Ahlten station

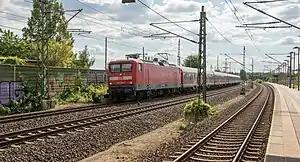
A Regional-Express train passing through Ahlten station

Ahlten is a railway station located in Ahlten, Hannover, Germany. The station is located on the Hanover–Brunswick railway. The train services are operated by Deutsche Bahn as part of the Hanover S-Bahn. The station is served by trains on routes S3 and S7.